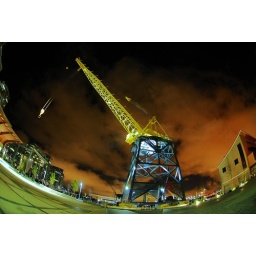
the clouds were naturally red in color and shit